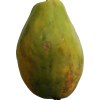
Label: papaya